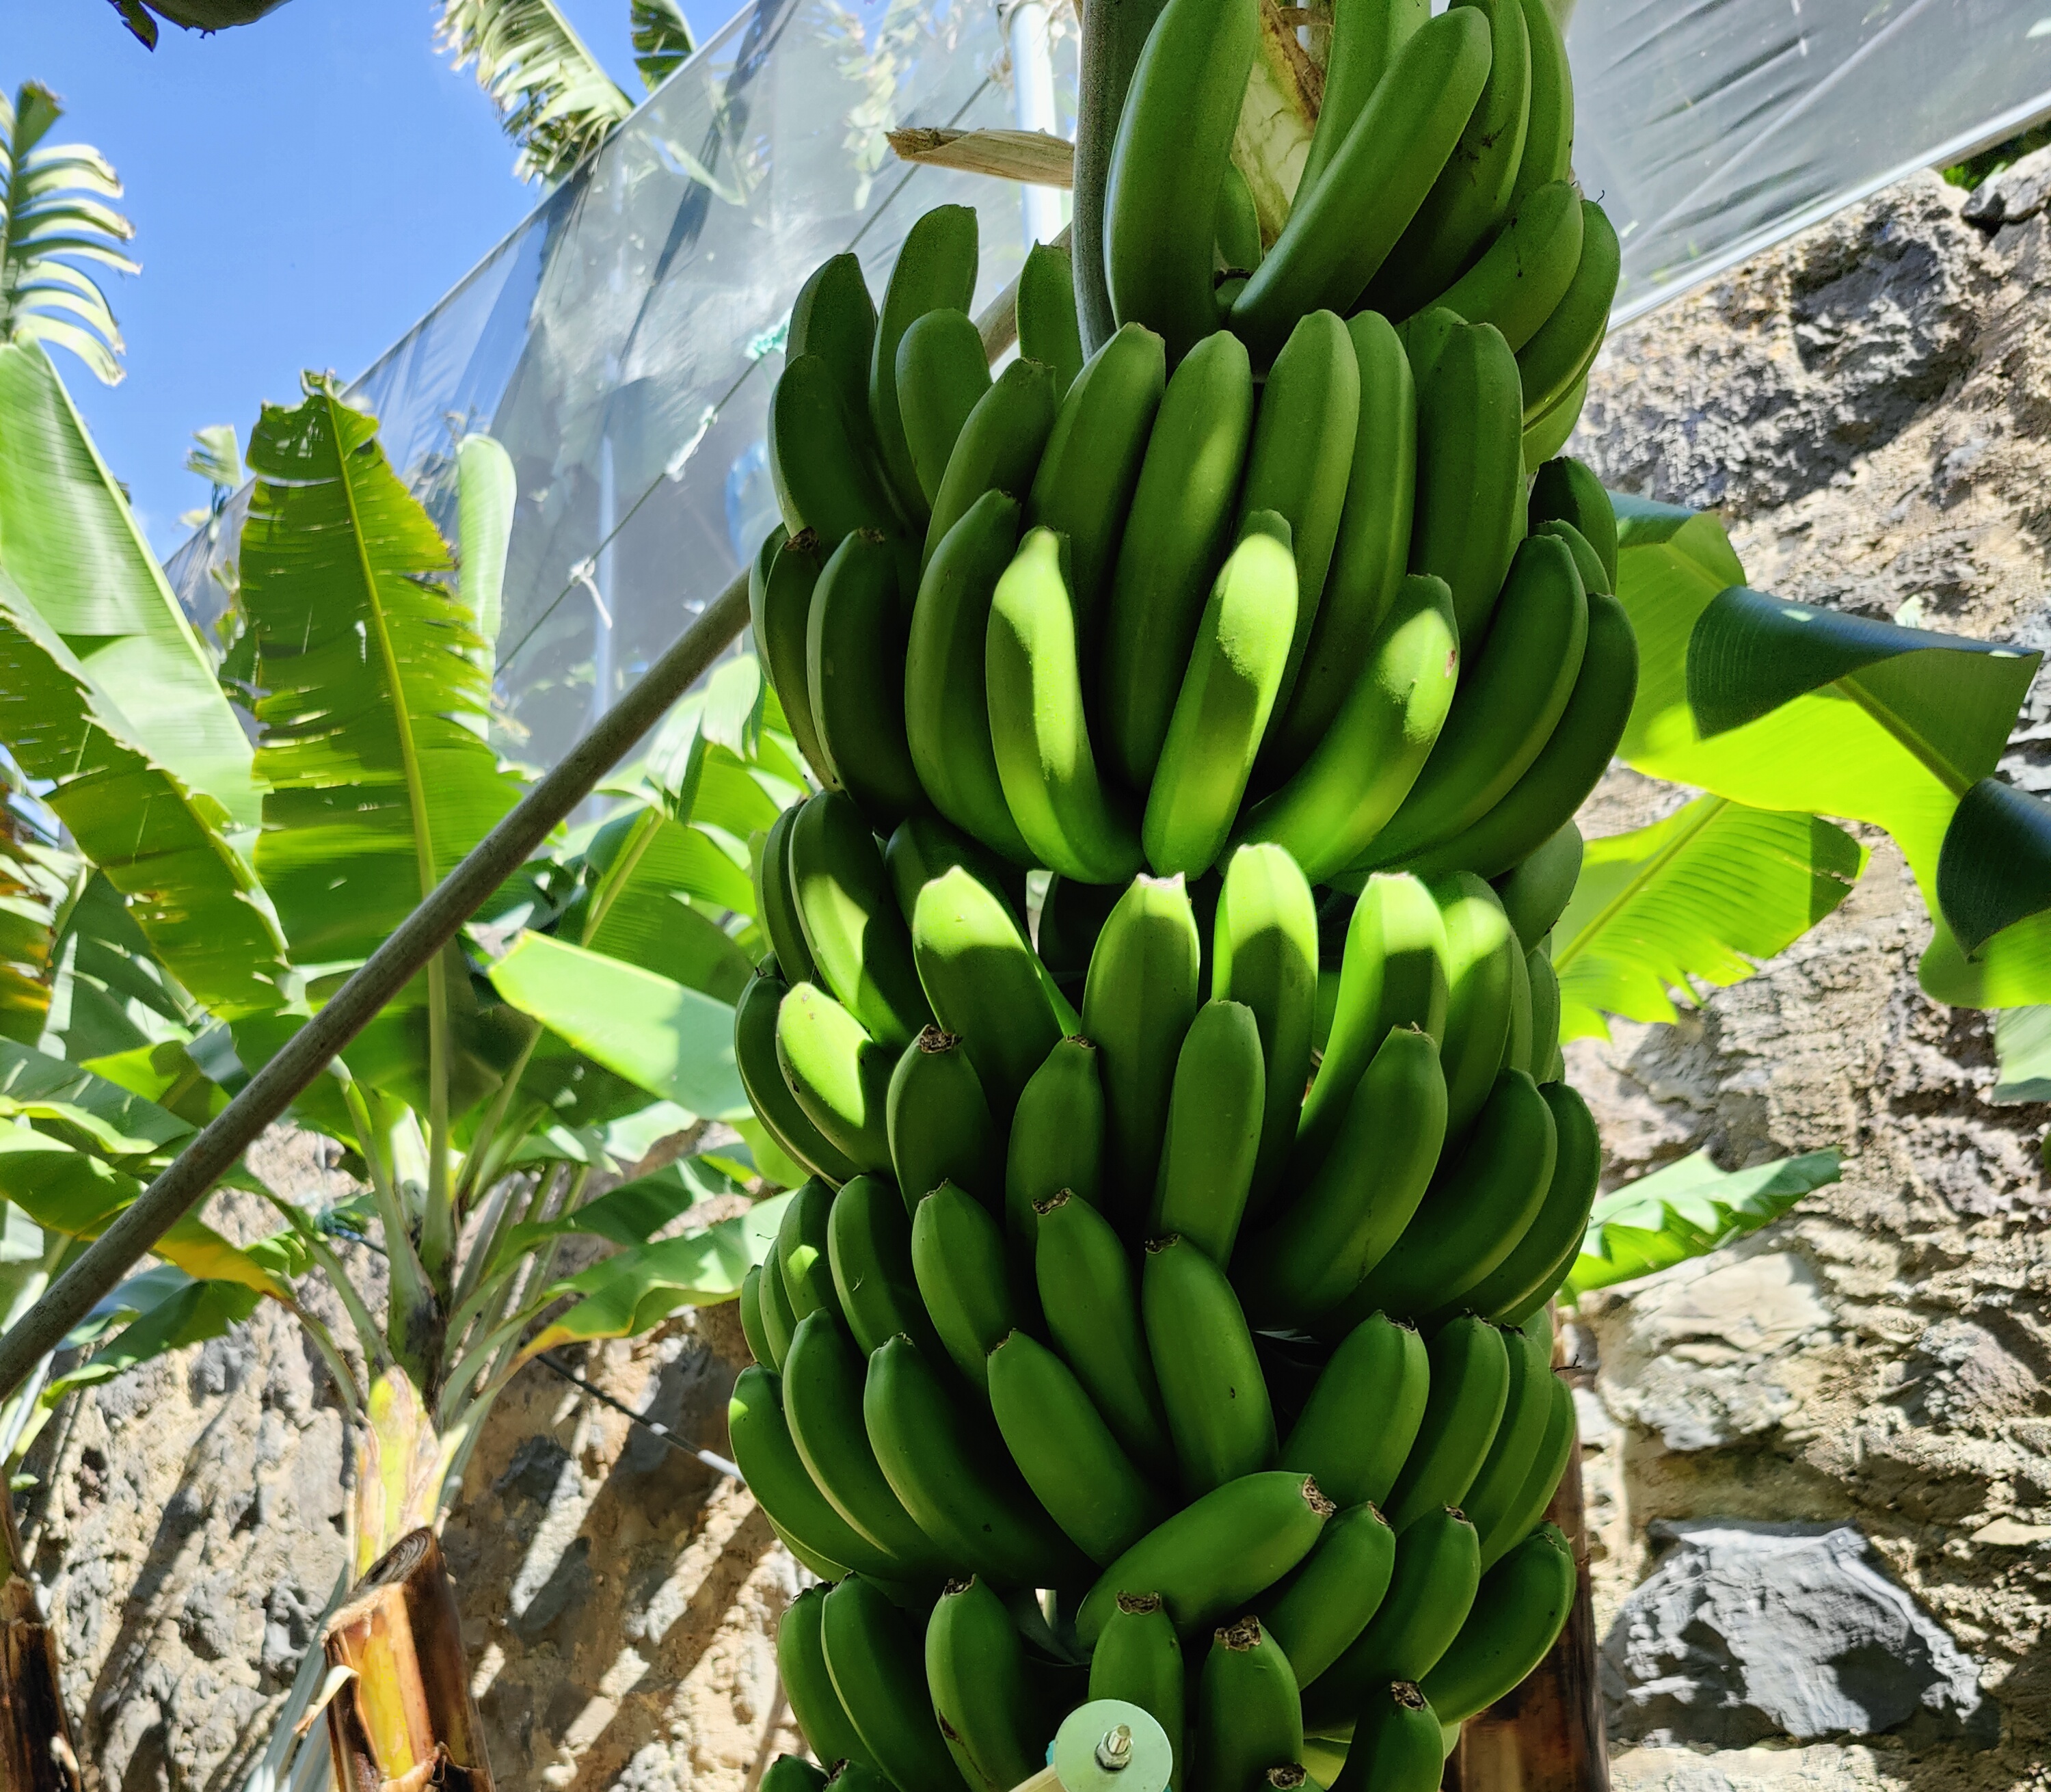
Label: Keep